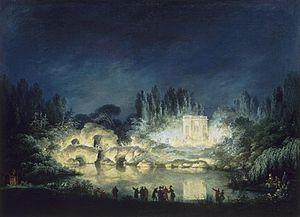
Illumination du Pavillon du Belvédère, Petit Trianon
Claude-Louis Châtelet, né en 1753 à Paris où il est mort guillotiné le 7 mai 1795, est un peintre et dessinateur français.